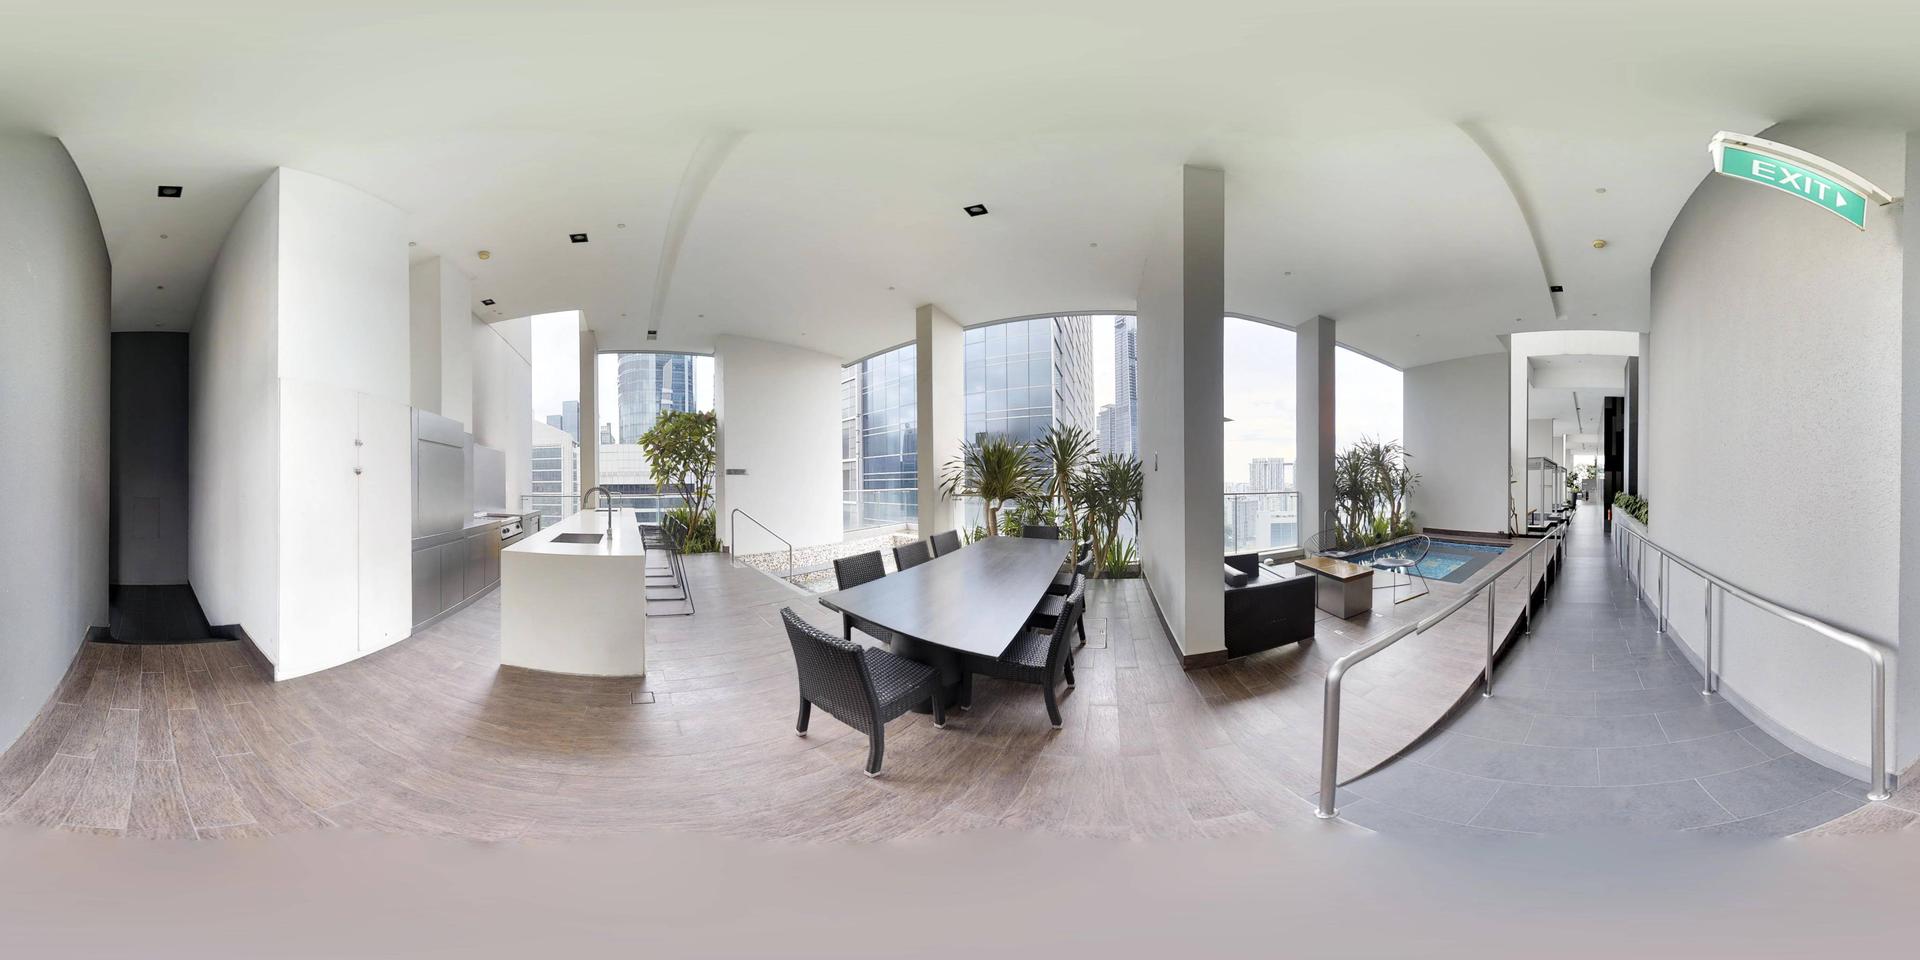
Referred object: the small wooden side table next to the couch

Referred object: the green EXIT sign